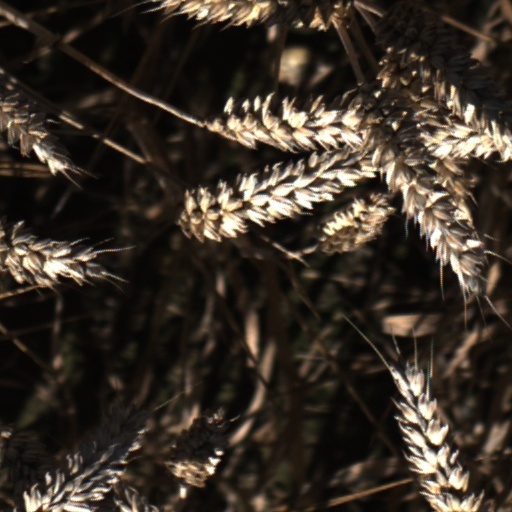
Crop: wheat